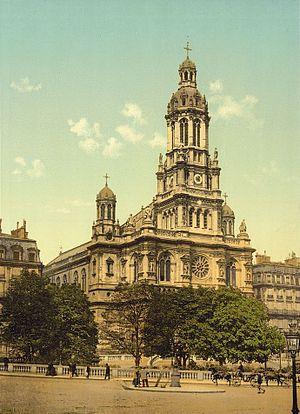
L'église de la Sainte-Trinité de Paris est un édifice religieux situé place d'Estienne-d'Orves, dans le 9ᵉ arrondissement de Paris, au croisement de la rue Blanche, de la rue de Clichy, de la rue de la Chaussée-d'Antin, de la rue Saint-Lazare et de la rue de Châteaudun.